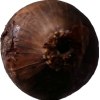
Label: red_onion